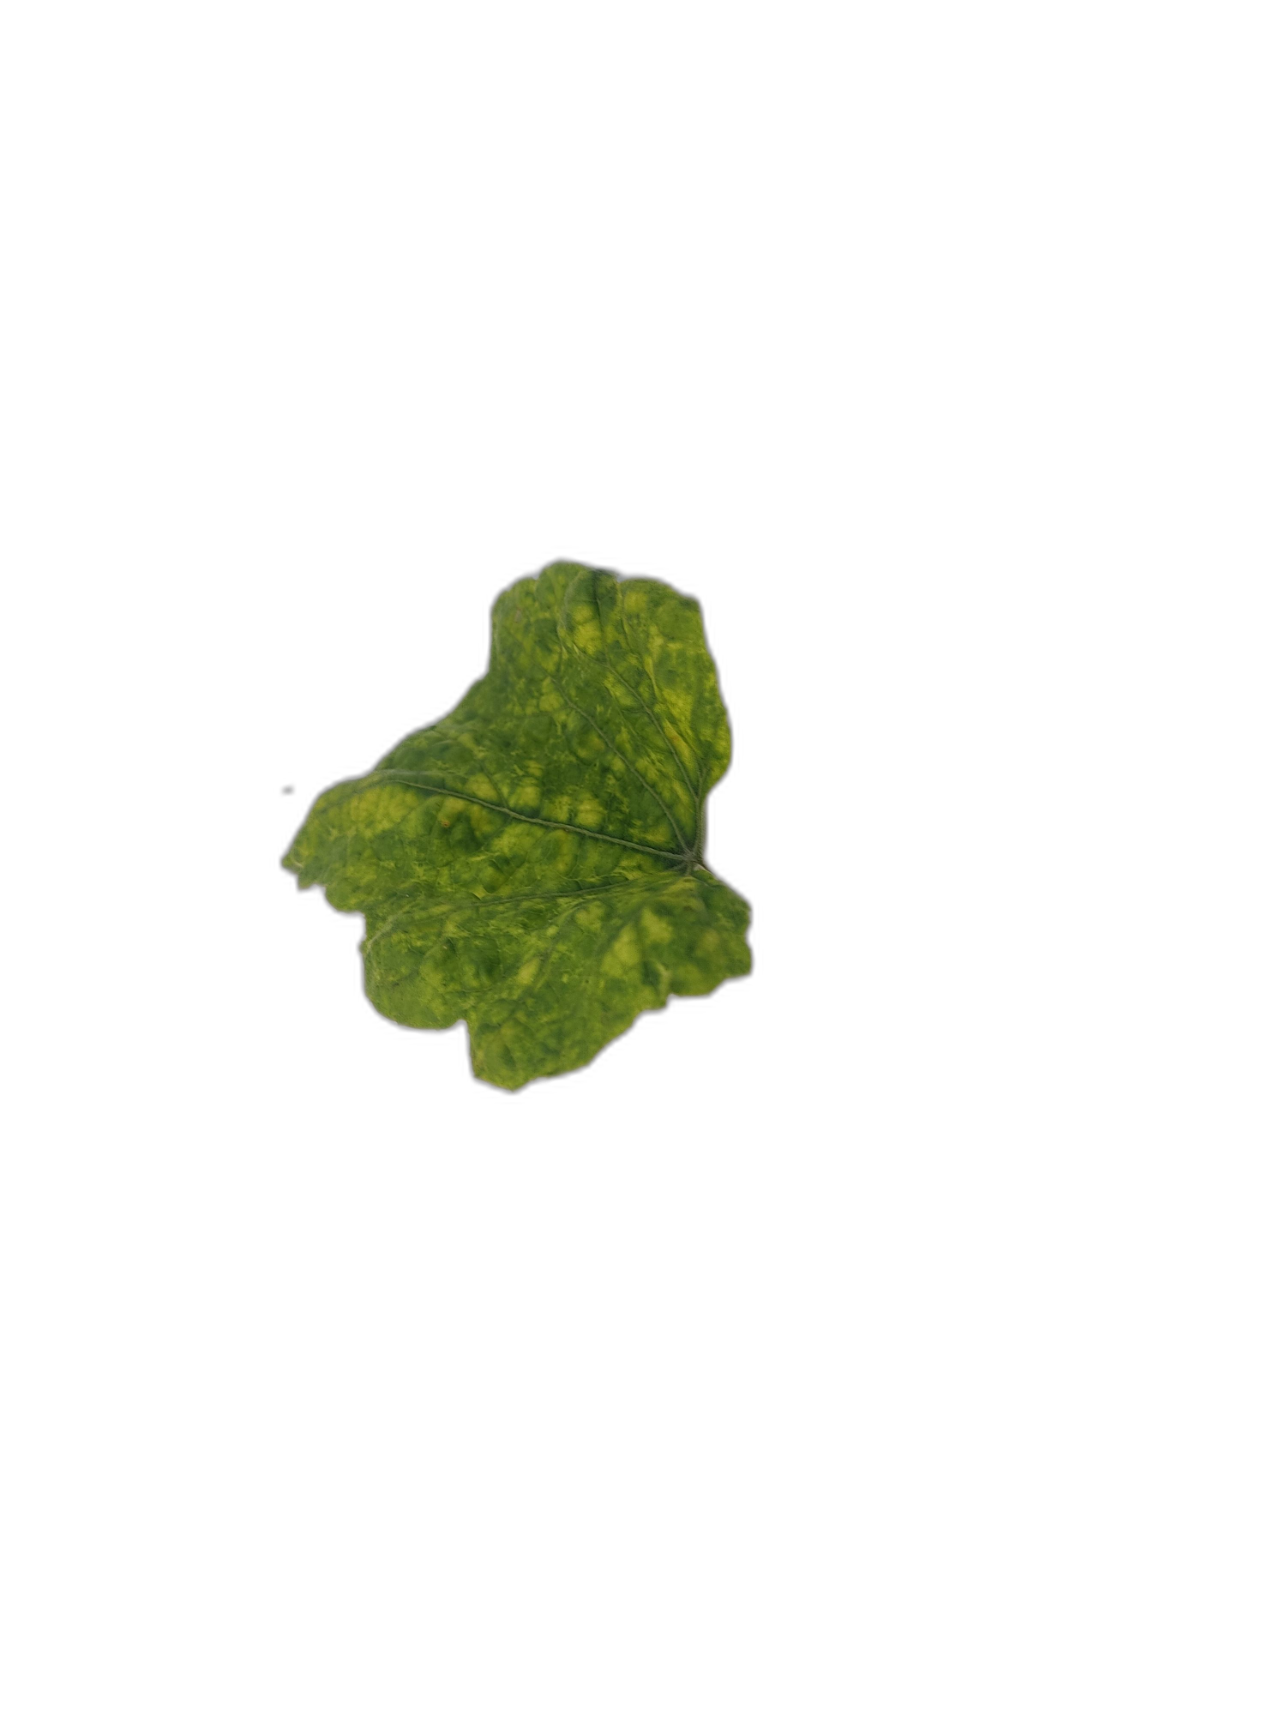
Crop: Zucchini
Label: Yellow_Mosaic_Virus